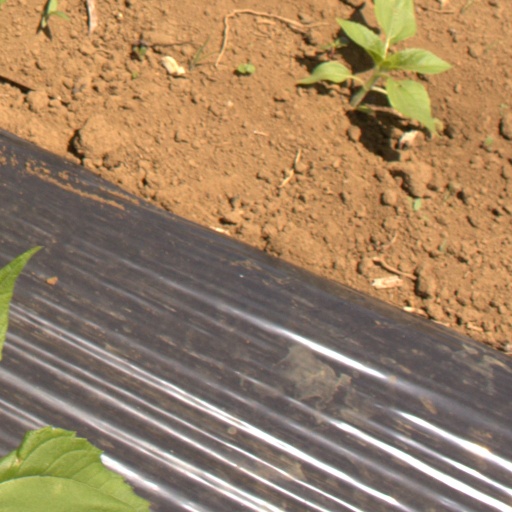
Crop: Jerusalem artichoke